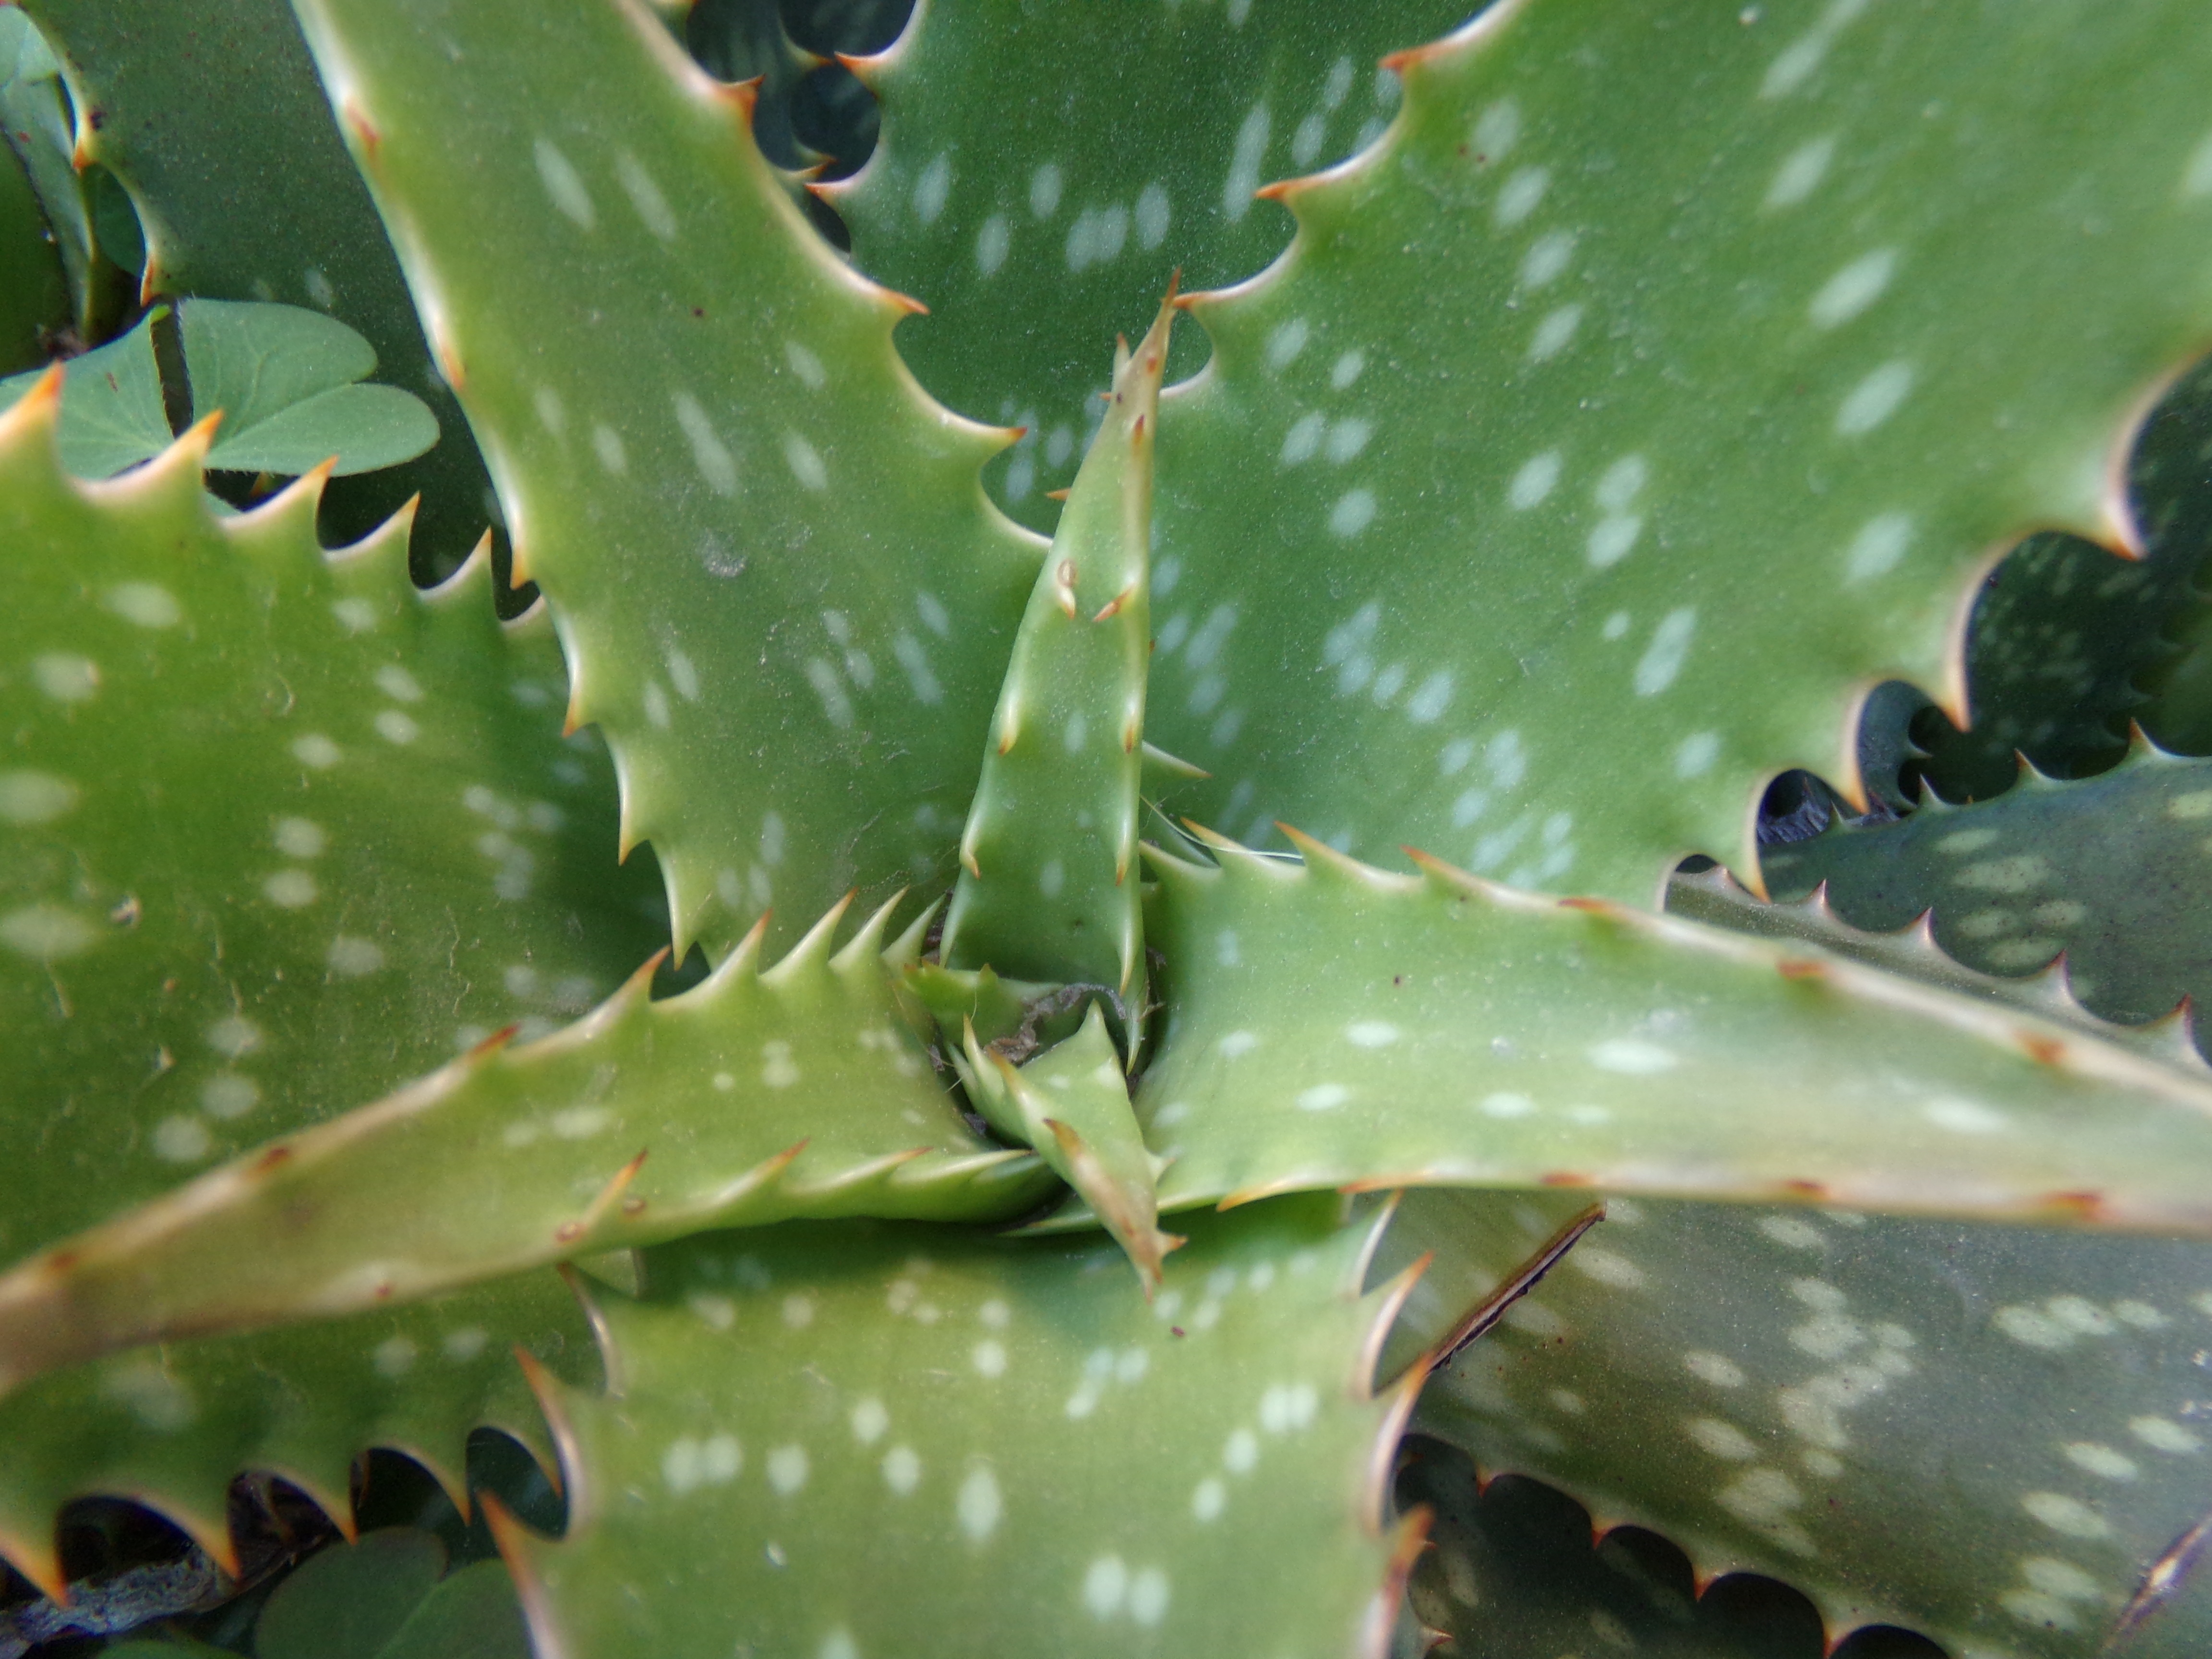
plant, leaf, flower, botany, aloe, agave, xanthorrhoeaceae, flowering plant, plant stem, land plant, thorns spines and prickles, nopal